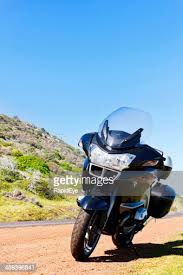
Vehicle type: Motorcycles